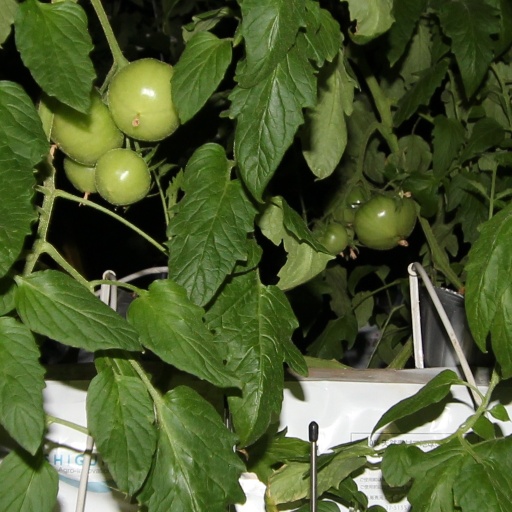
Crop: tomato